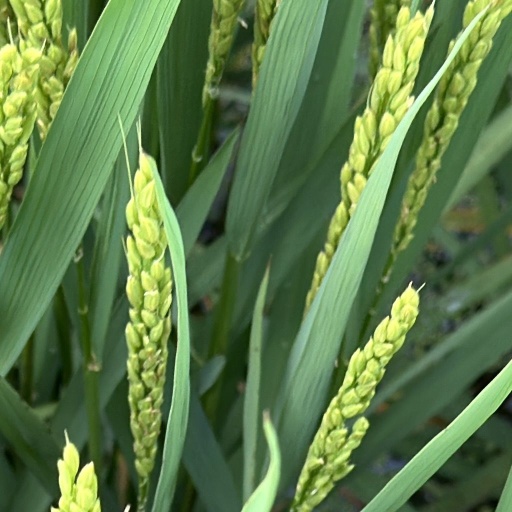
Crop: rice